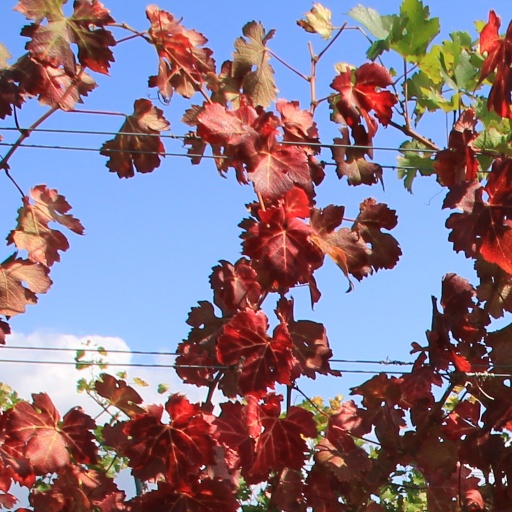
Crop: grape